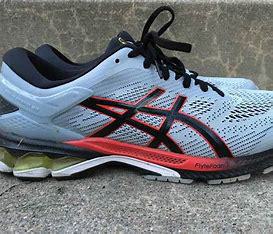
Brand: Asics
Model: Gel Kayano 26